Rajababu: The Power

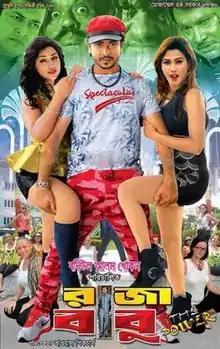
Official poster

Rajababu – The Power is a 2015 Bangladeshi action film directed by Badiul Alam Khokon. The film stars Shakib Khan, Apu Biswas and Bobby in lead roles. It is a remake of the 2012 Telugu movie Dammu. The film was released on 24 September 2015 on 152 screens, which is the widest release of any Bangladeshi film up to that date.